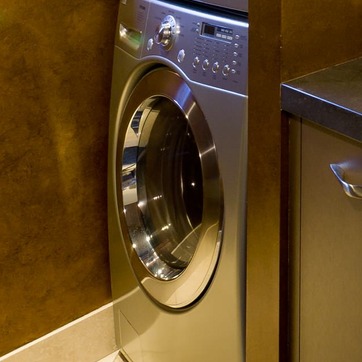
Material: glass